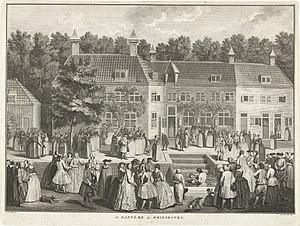
Les collégiants sont dans l’histoire chrétienne une association fondée en 1619 par des arminiens et des anabaptistes Hollandais. Ils furent appelés ainsi à cause de leurs réunions organisés le premier dimanche de chaque mois durant lesquels tous les participants avaient la liberté de s'exprimer. Ils constituaient à Amsterdam un groupe de dissidents, cartésiens et humanistes, ouverts à toutes les confessions. Spinoza participa à leurs débats et y noua de vives amitiés, jusqu'à faire de l'un d'eux son exécuteur testamentaire.